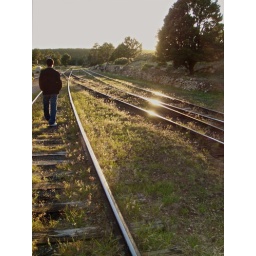
A man walking on train tracks, in Arizona, while the sun is setting